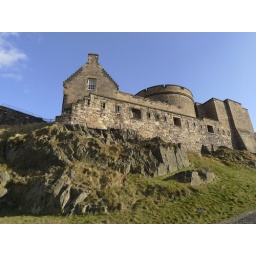
Most of the castle is built up upon the rock of the hill/mountain.